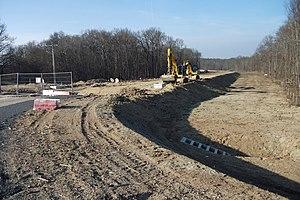
Fin de l'autoroute A719 ici en chantier débouchant sur le giratoire des départementales 2209 et 215 sur la commune d'Espinasse-Vozelle dans le département de l'Allier en région Auvergne.
Cet article présente l'histoire, les caractéristiques et les événements significatifs ayant marqué le réseau routier du département de l'Allier en France.